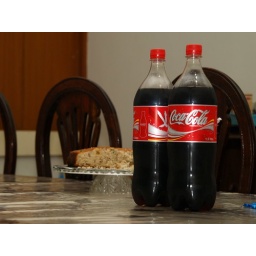
That fruit cake in the background was MADE BY ME :D